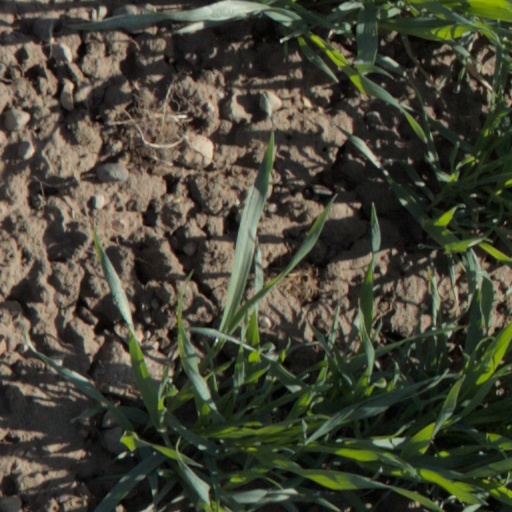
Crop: wheat